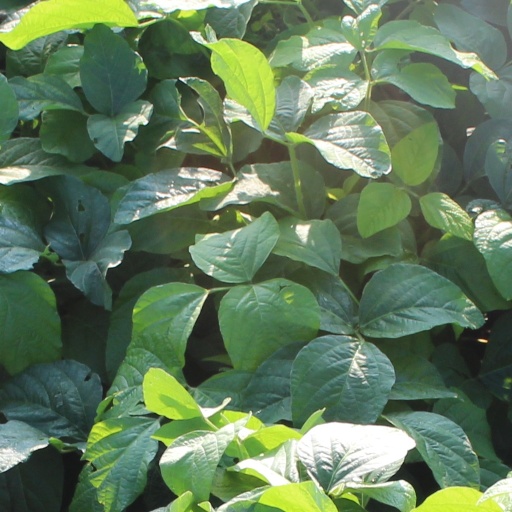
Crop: soybean